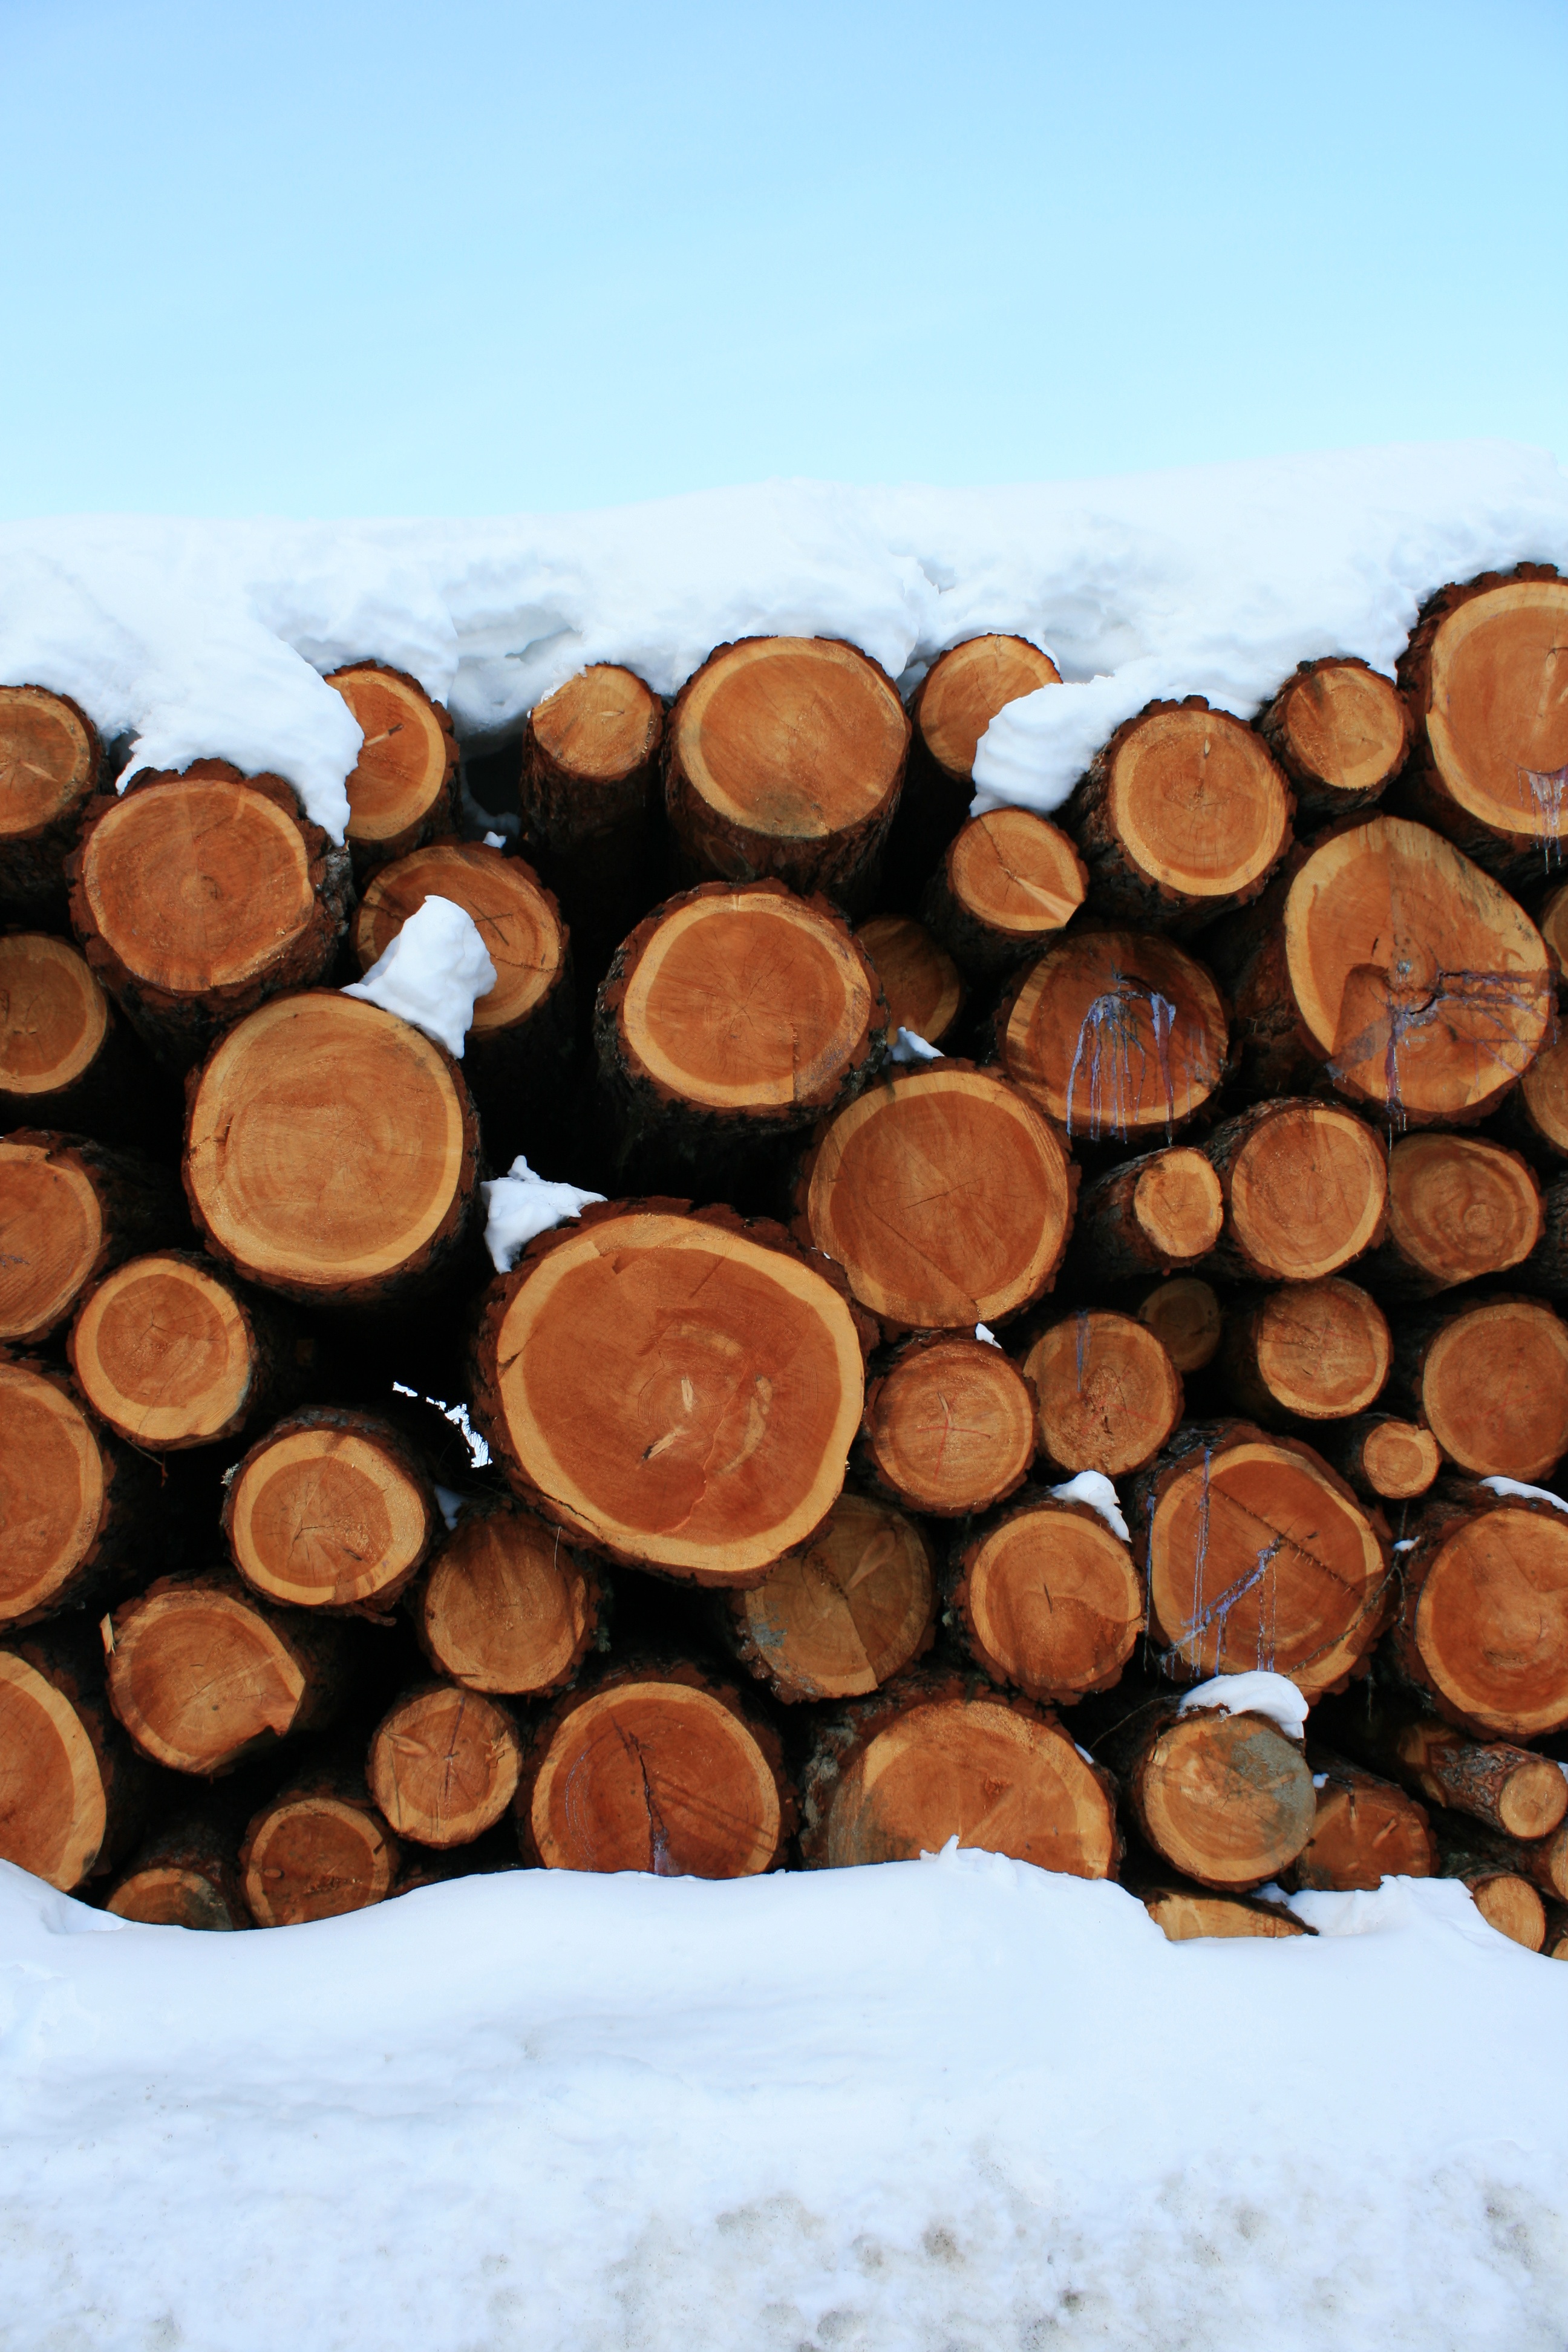
beach, landscape, sea, tree, nature, forest, ocean, branch, silhouette, snow, wing, plant, sky, wood, sun, sunset, lake, summer, travel, dusk, evening, log, holiday, romance, romantic, soil, italy, lumber, material, deco, jordan, conifer, close up, austria, avenue, seasons, branches, up, grove, mood, away, coach, evening sun, abendstimmung, mistletoe, morgenstimmung, atmospheric, petra, afterglow, evening sky, back light, old tree, low angle shot, dead plant, ebb, cohesion, most beach, watts, sandbanks, middle east, winter trees, carriage ride, weathered baum, man made object, tree in the tree, trees sleeping, scrawny tree, harbst